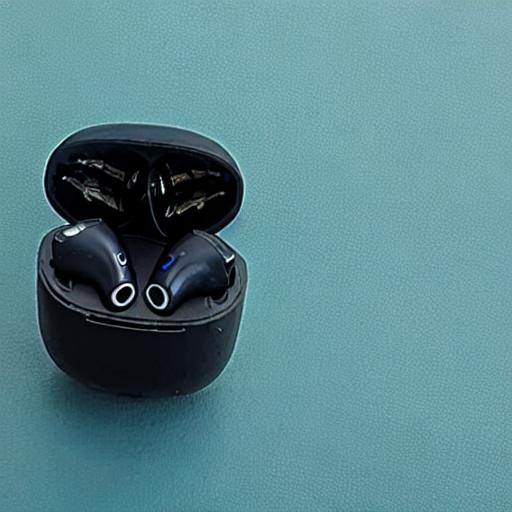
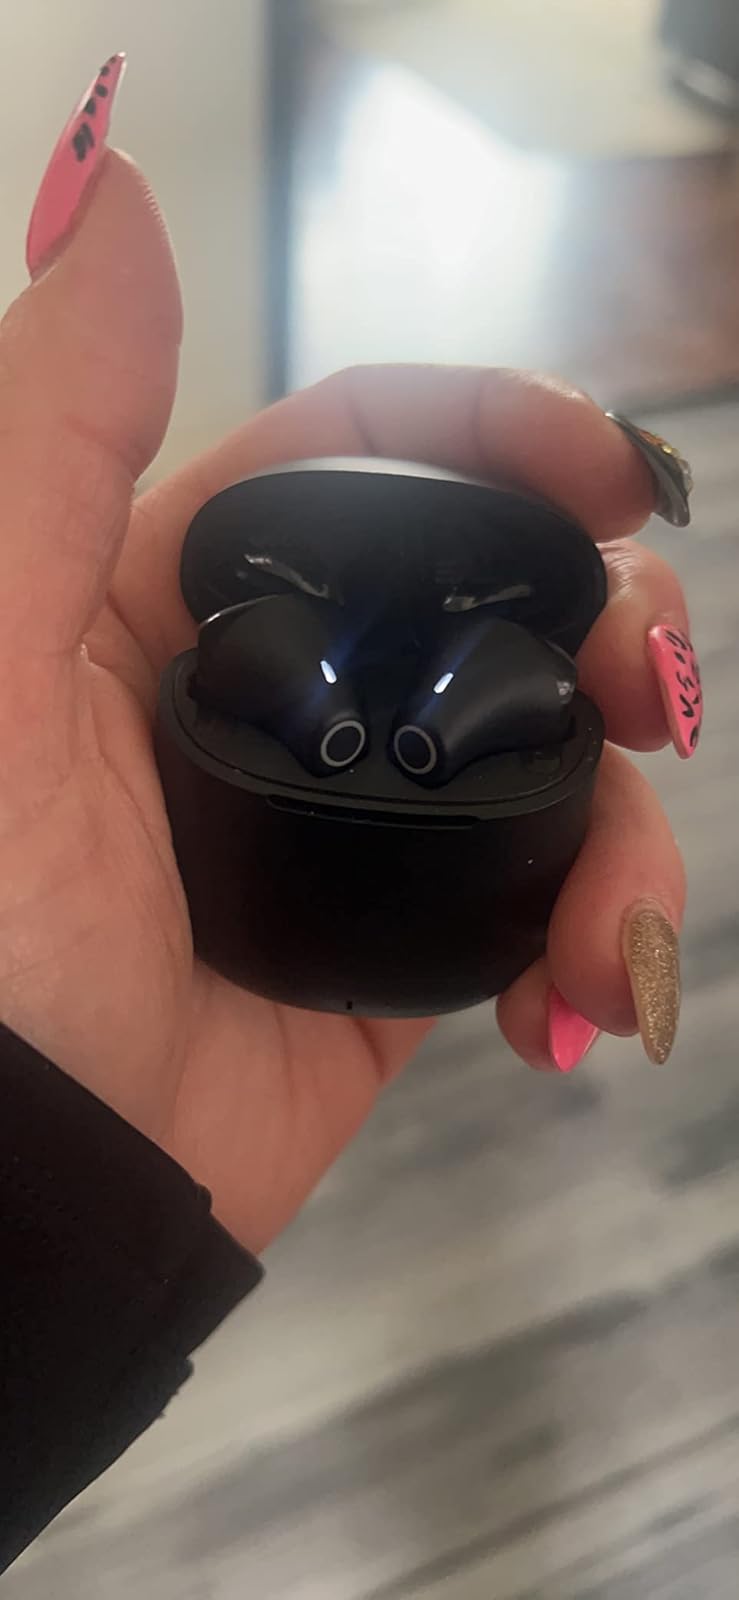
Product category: earbuds
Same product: no